Remote sensing

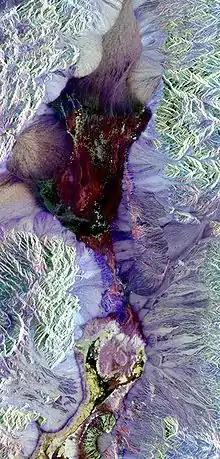
Synthetic aperture radar image of Death Valley colored using polarimetry

Remote sensing is the acquisition of information about an object or phenomenon without making physical contact with the object, in contrast to in situ or on-site observation. The term is applied especially to acquiring information about Earth and other planets. Remote sensing is used in numerous fields, including geophysics, geography, land surveying and most Earth science disciplines (e.g. exploration geophysics, hydrology, ecology, meteorology, oceanography, glaciology, geology). It also has military, intelligence, commercial, economic, planning, and humanitarian applications, among others.